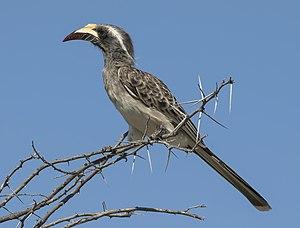
Le Calao à bec noir est une espèce africaine d'oiseaux appartenant à la famille des Bucerotidae.